The Last Message

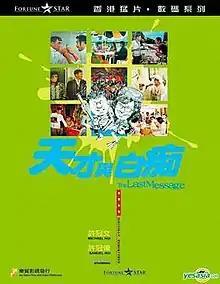
DVD cover

The Last Message is a 1975 Hong Kong comedy film directed by and starring Michael Hui, and co-starring Samuel Hui, with a cameo appearance by Ricky Hui. This is the second film of the Hui Brothers.